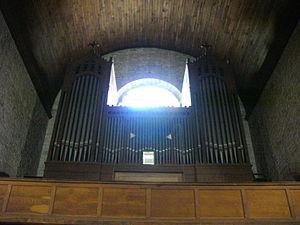
Église Saint-Sauveur de Redon (Ille-et-Vilaine, France), orgue
L'abbatiale Saint-Sauveur est une église catholique située à Redon dans le département français d'Ille-et-Vilaine en région Bretagne. Située au nord de l'ancienne abbaye Saint-Sauveur de Redon, elle en était l'église abbatiale jusqu'en 1790. À cette date, l'abbaye est supprimée ; l'église est ensuite affectée à la paroisse, tandis que les bâtiments conventuels deviennent un lycée.